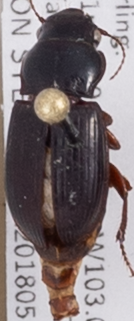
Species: Cratacanthus dubius
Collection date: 2018-05-17
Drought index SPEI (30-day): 0.814
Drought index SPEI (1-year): -0.674
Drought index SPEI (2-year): -0.184